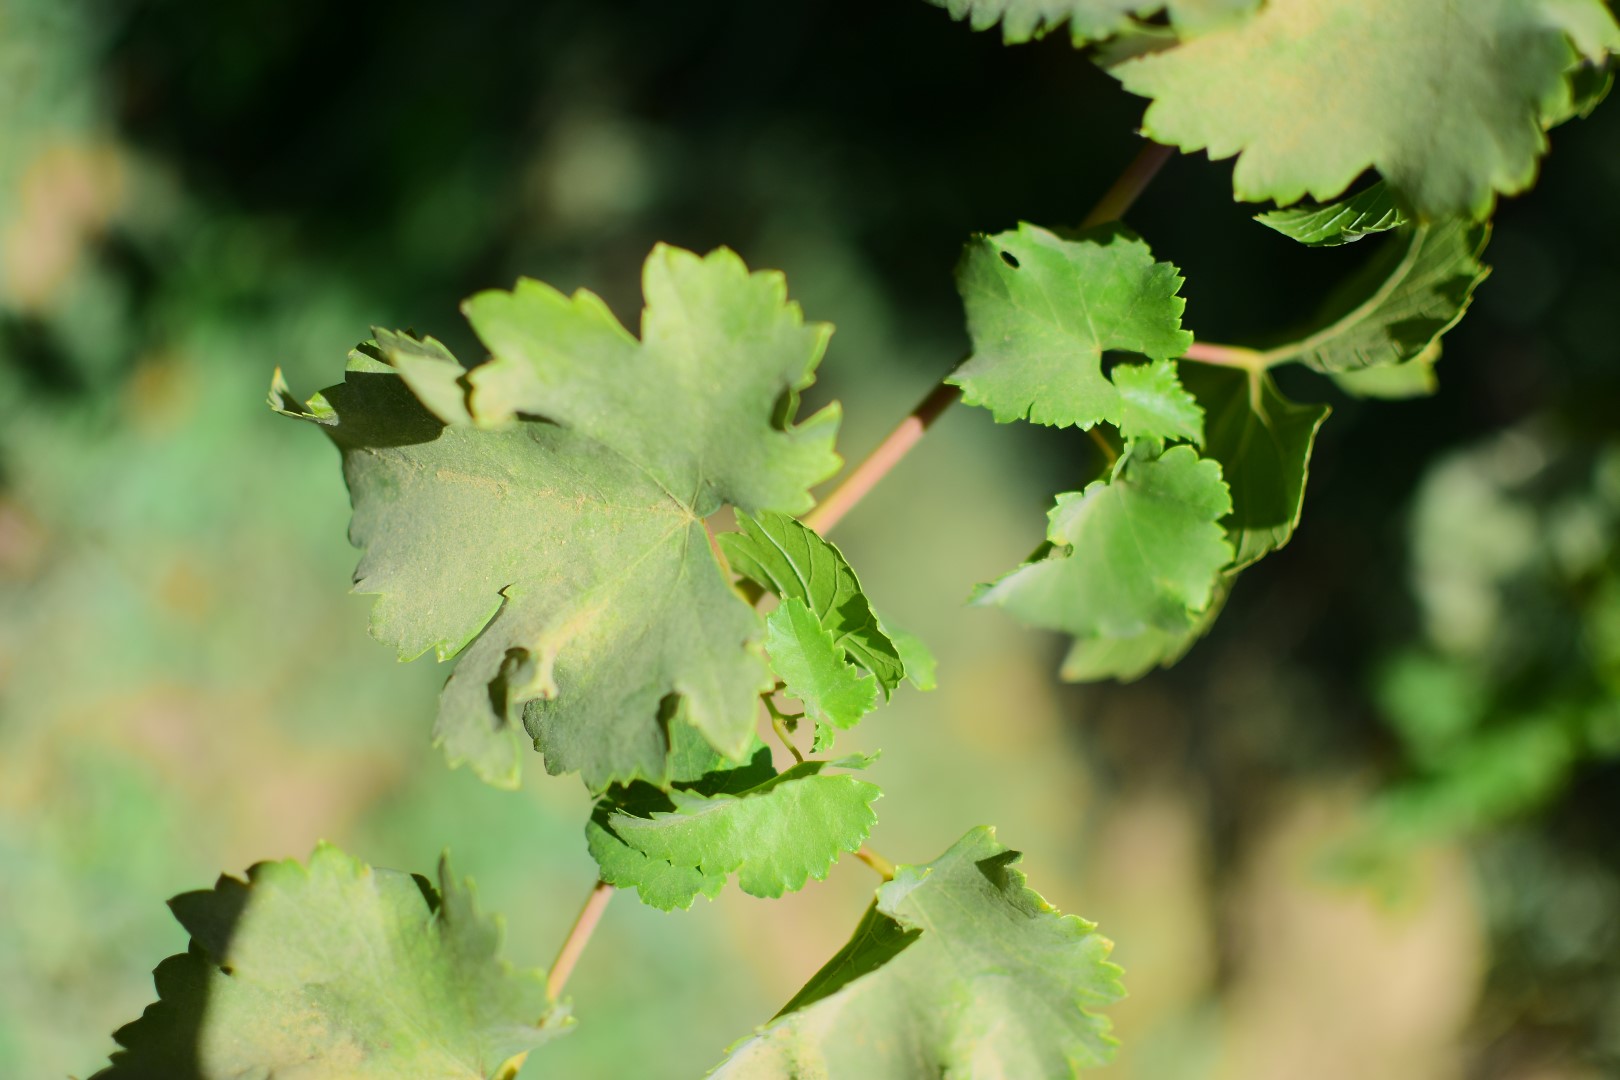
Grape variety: Frinsi